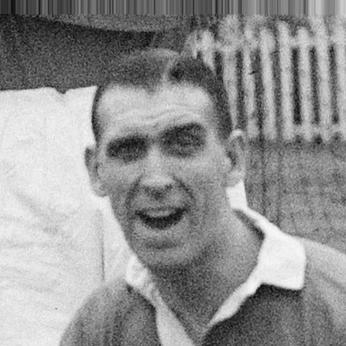
Age: 34